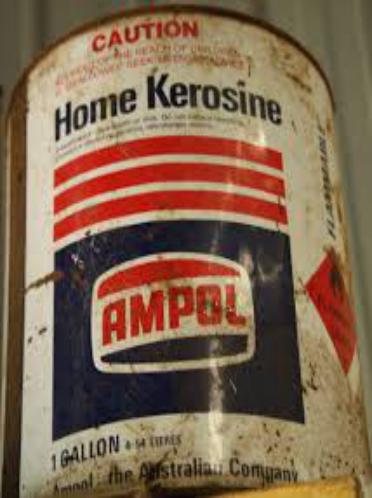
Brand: Ampol
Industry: Others